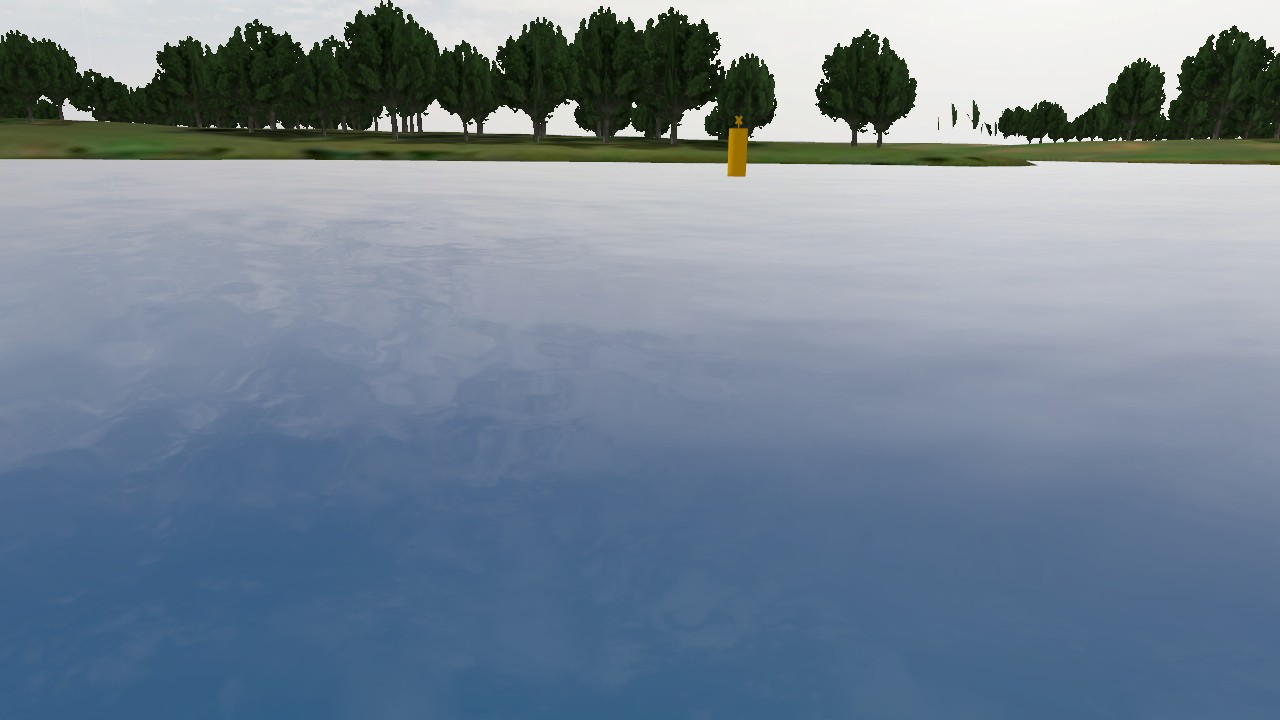
Label: special_mark
Descriptions: looks like an X in 2D image ||| yellow X-shaped mark on the buoy top mark ||| uniform yellow surface without any stripes ||| buoy body painted entirely yellow